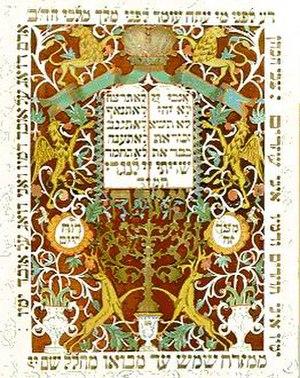
Le mizra’h est, dans la plupart des lieux de culte juifs, le mur auquel font face les orants lors de leur prière afin de se tourner vers Jérusalem.